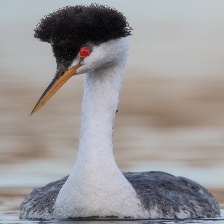
Species: CLARKS GREBE
Scientific name: AECHMOPHORUS CLARKII